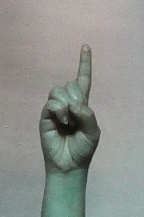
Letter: bb